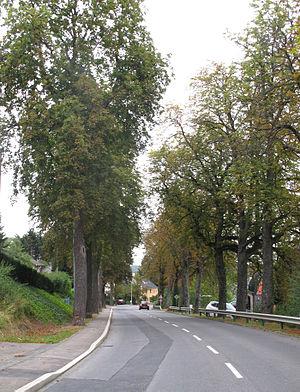
La route nationale 1 est une route nationale reliant Luxembourg à Trèves en passant par l'aéroport de Findel.